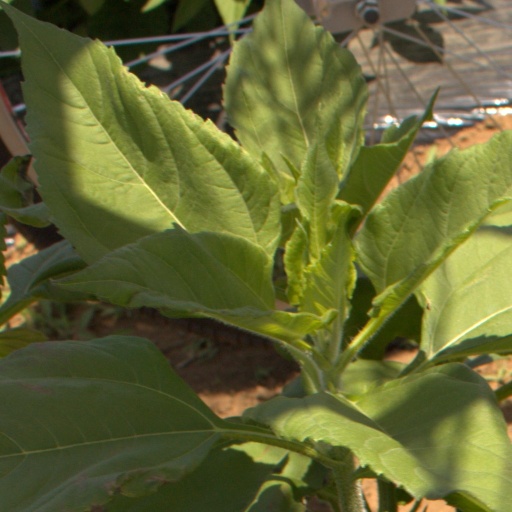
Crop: Jerusalem artichoke